Bertrand Russell

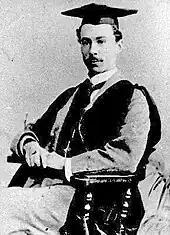
Russell at Trinity College, Cambridge, in 1893

Russell had two siblings: brother Frank (seven years older), and sister Rachel (four years older). In June 1874, Russell's mother died of diphtheria, followed shortly by Rachel's death. In January 1876, his father died of bronchitis after a long period of depression. Frank and Bertrand were placed in the care of Victorian paternal grandparents, who lived at Pembroke Lodge in Richmond Park. His grandfather, former Prime Minister Earl Russell, died in 1878, and was remembered by Russell as a kind old man in a wheelchair. His grandmother, the Countess Russell (née Lady Frances Elliot), was the central family figure for the rest of Russell's childhood and youth.